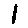
Label: 1